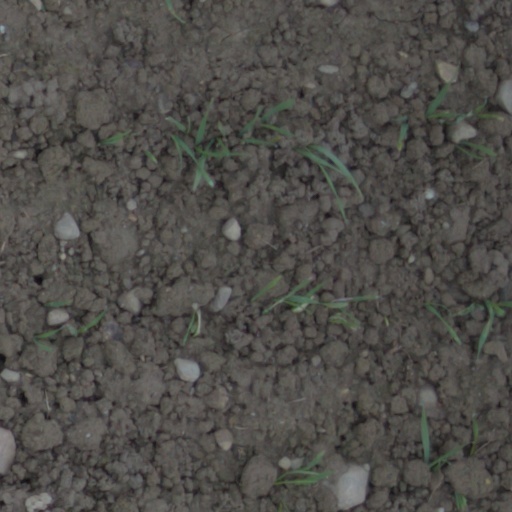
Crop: wheat